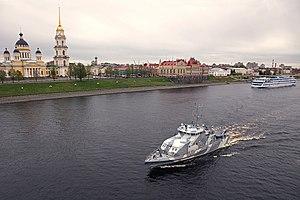
Rybinsk est une ville de l'oblast de Iaroslavl, en Russie d'Europe. Sa population s'élevait à 184 635 habitants en 2020.